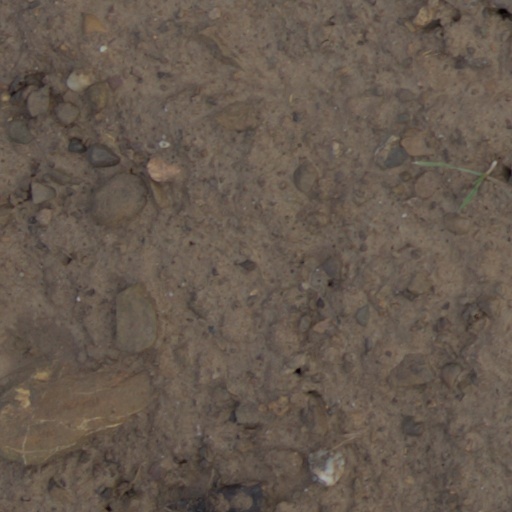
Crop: wheat